Question: What is the player wearing on his head?
Tambaya: Me ɗan wasan yake sanye dashi a kan shi?
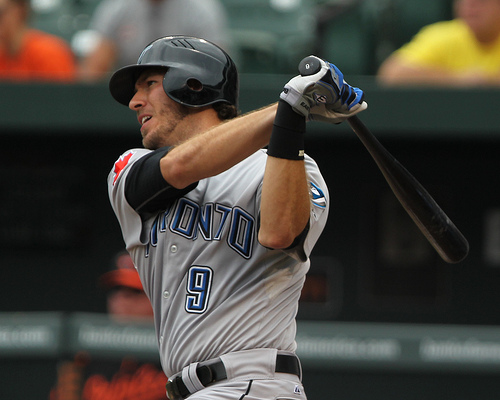
Answer: A helmet.
Amsa: Hular kwano.